Cañete la Real

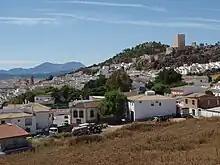

The bordering municipalities with Cañete are: to the north Almargen (Málaga), El Saucejo and Algámitas (Seville);to the east Teba;to the southeast Ardales and El Burgo; to the southwest Cuevas del Becerro and Ronda and to the west Alcalá del Valle and Olvera, belonging to Cadiz.